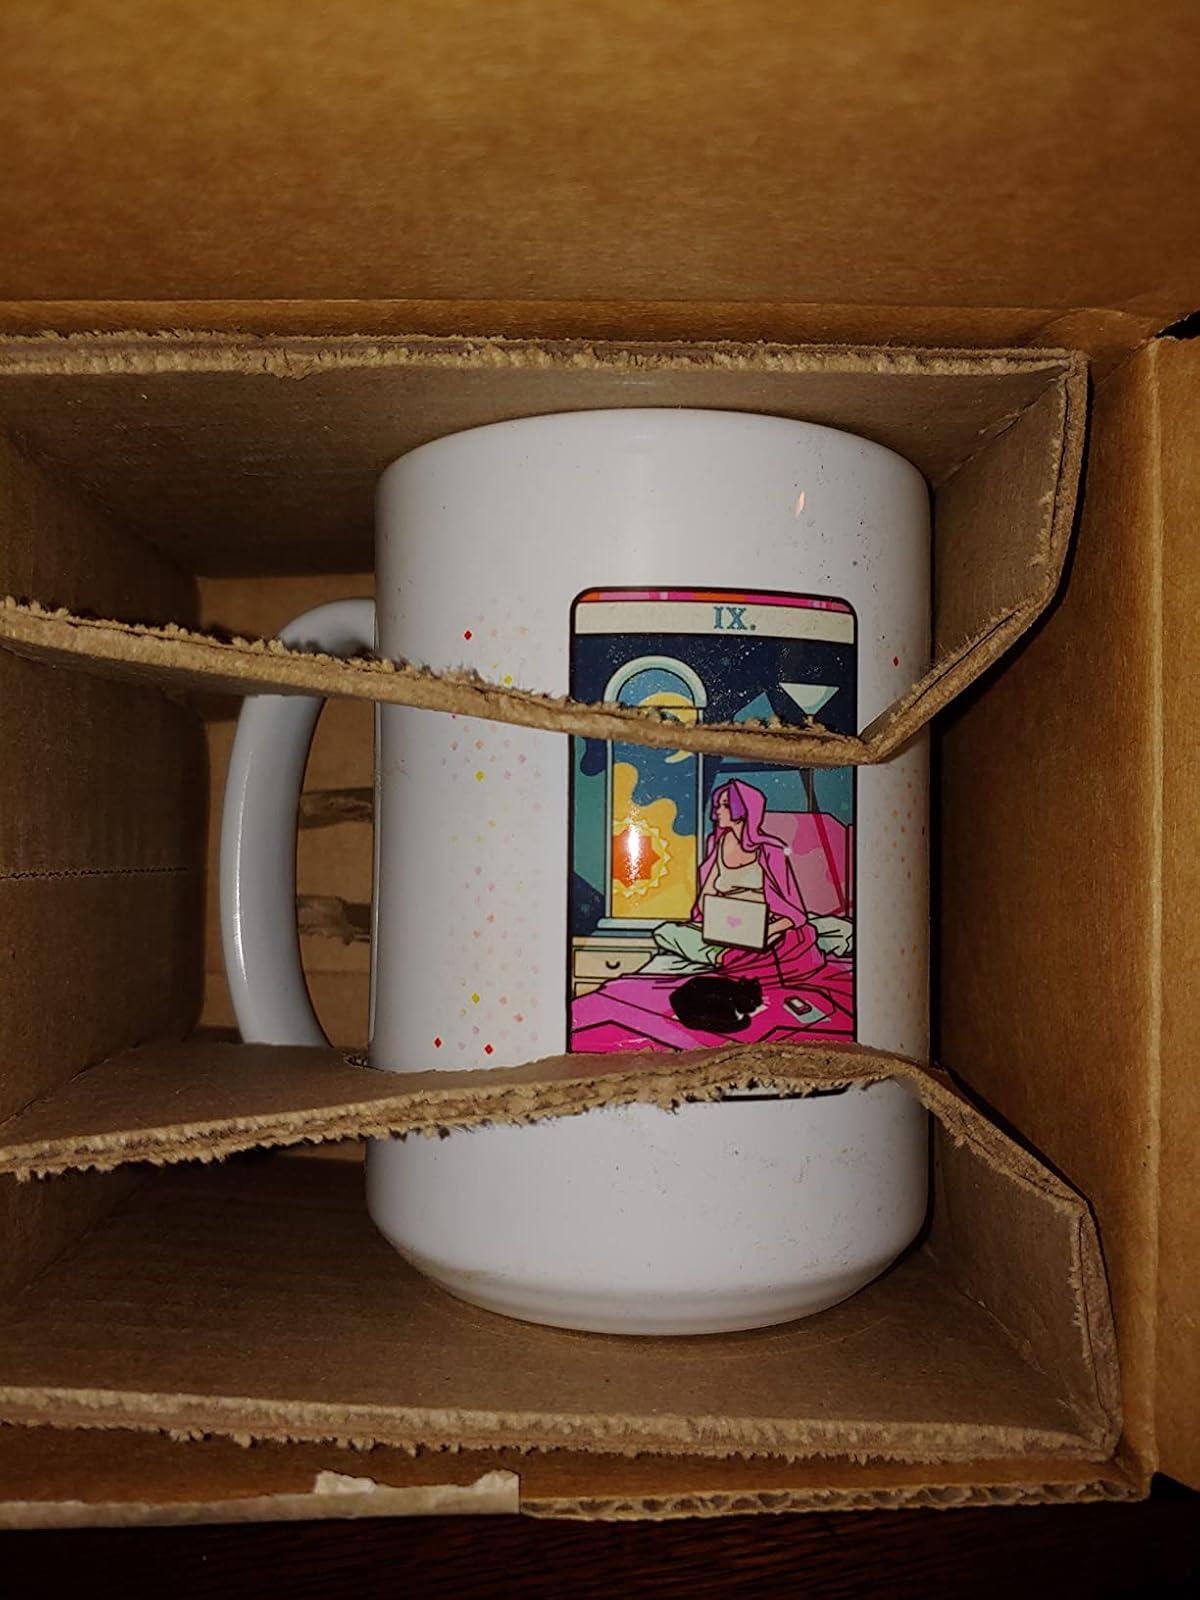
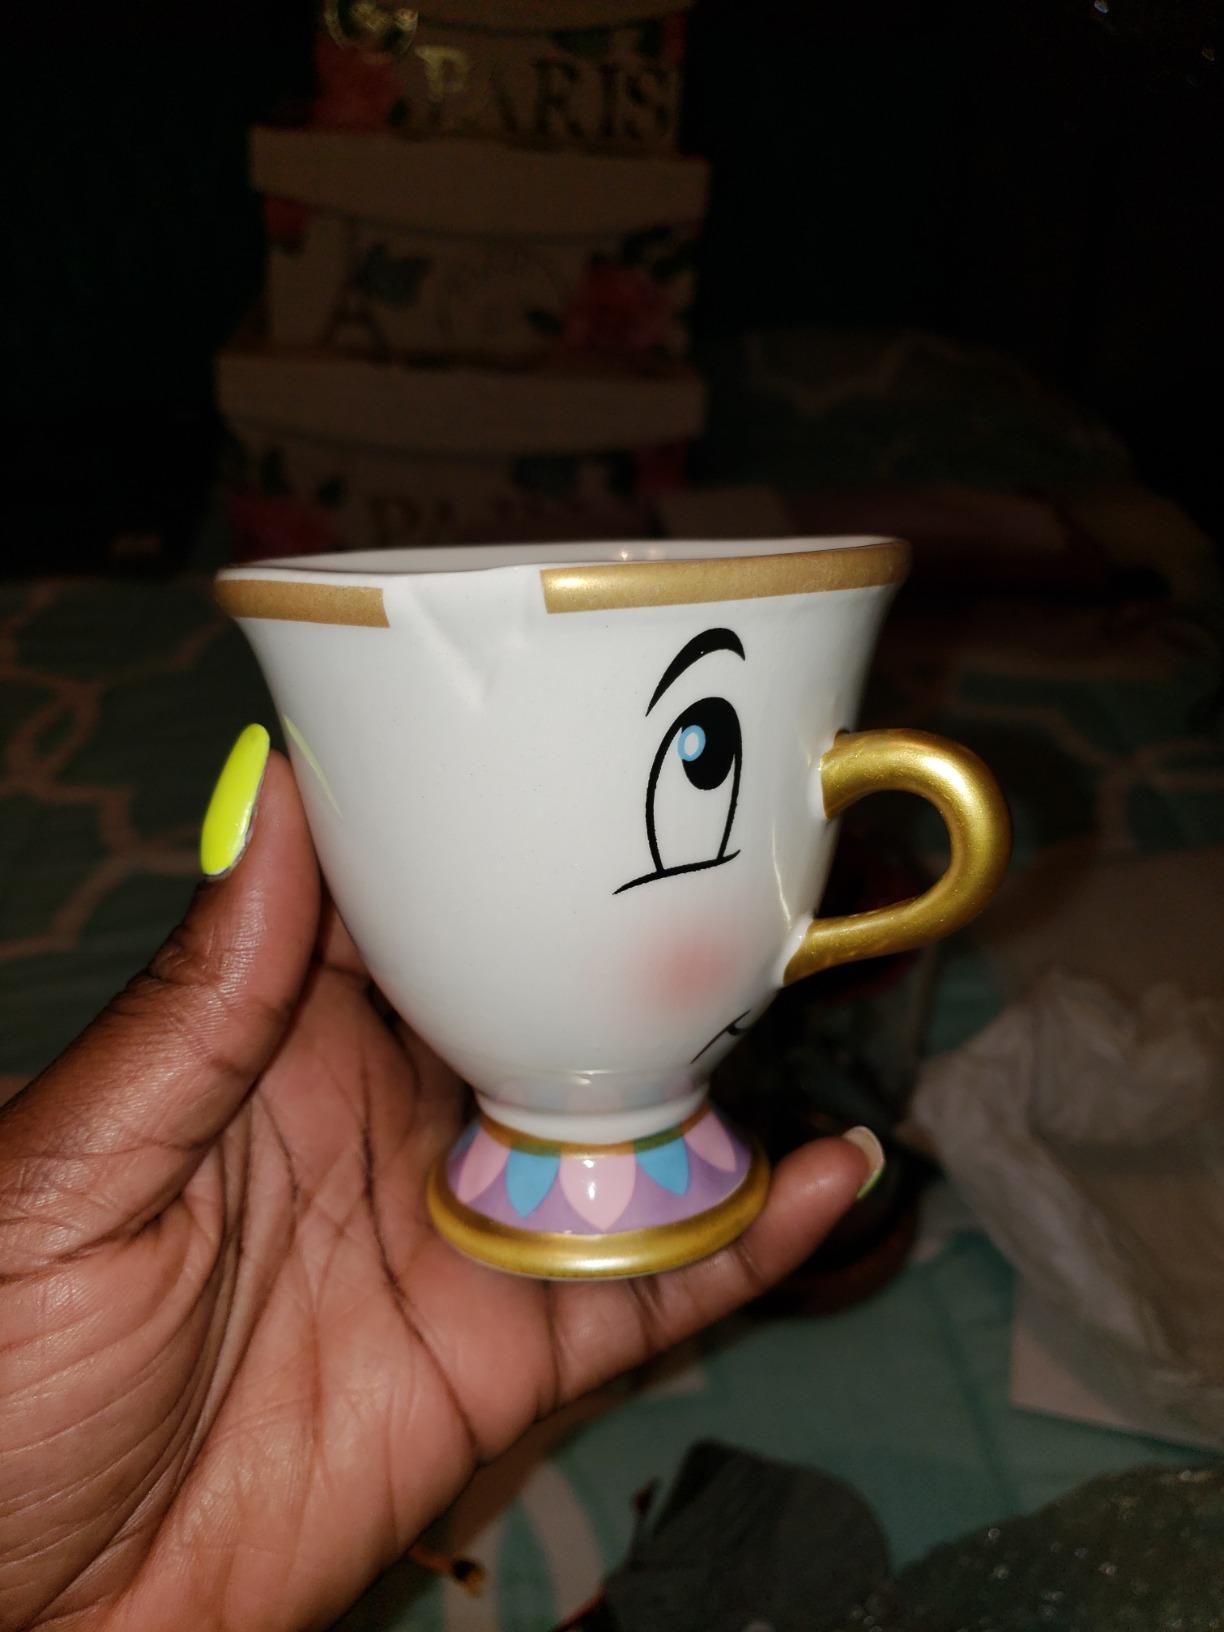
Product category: items_mug
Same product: no